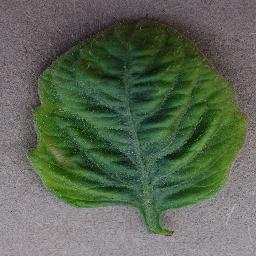
Label: Tomato___Tomato_Yellow_Leaf_Curl_Virus